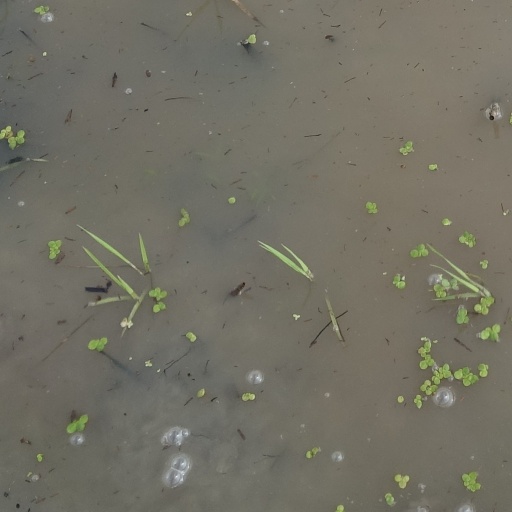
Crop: rice